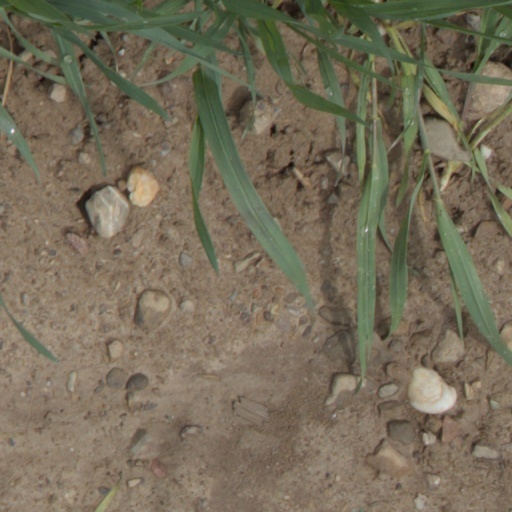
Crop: wheat